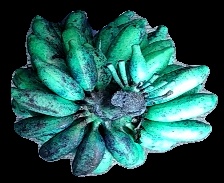
Variety: rasbale
Grade: grade3